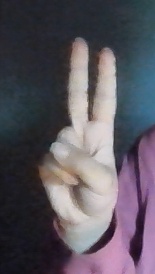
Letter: taa